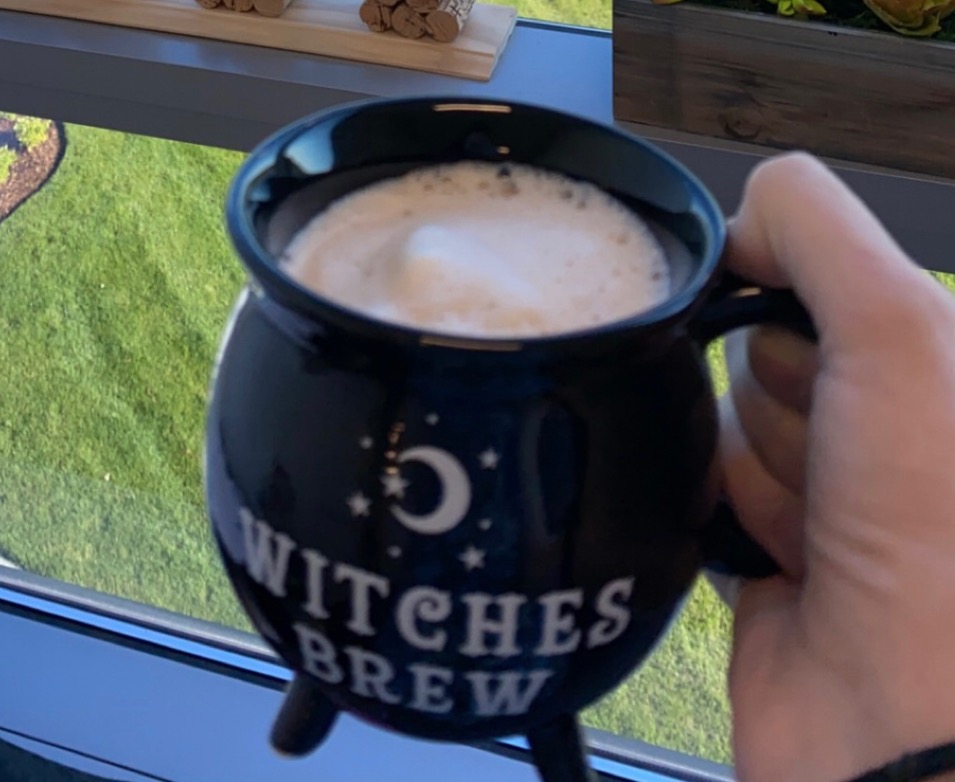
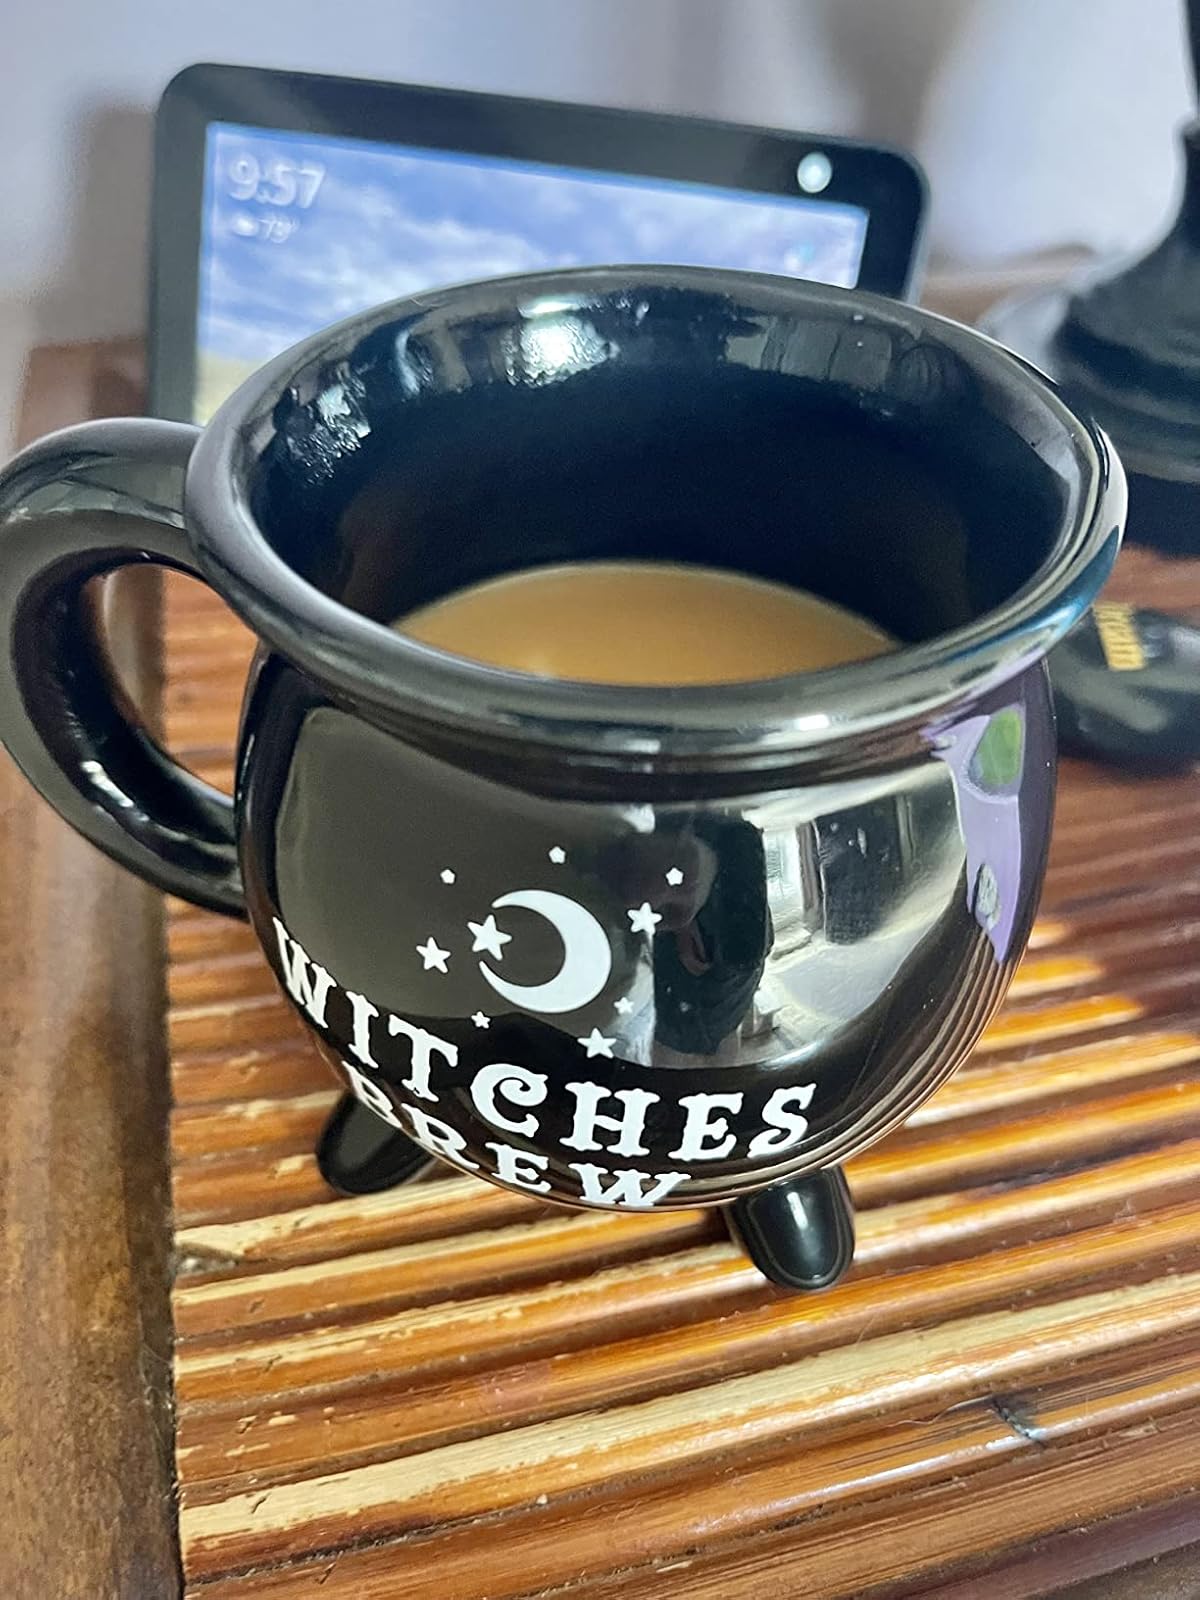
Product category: items_mug
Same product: yes